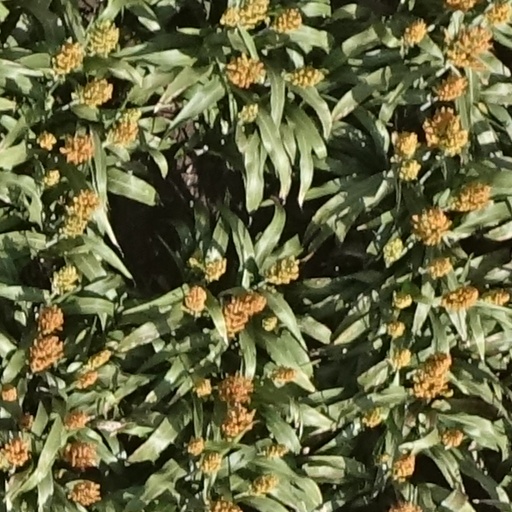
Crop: sorghum